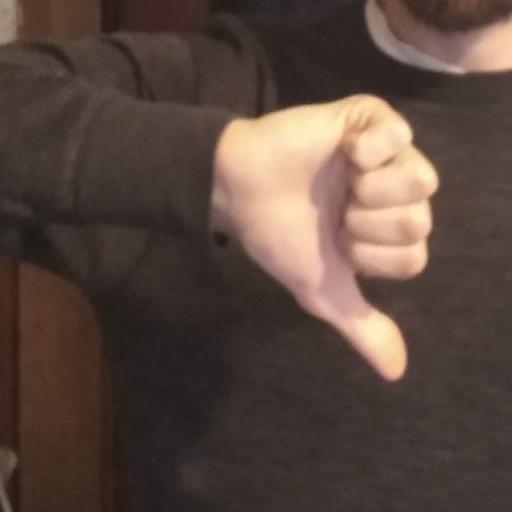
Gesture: dislike